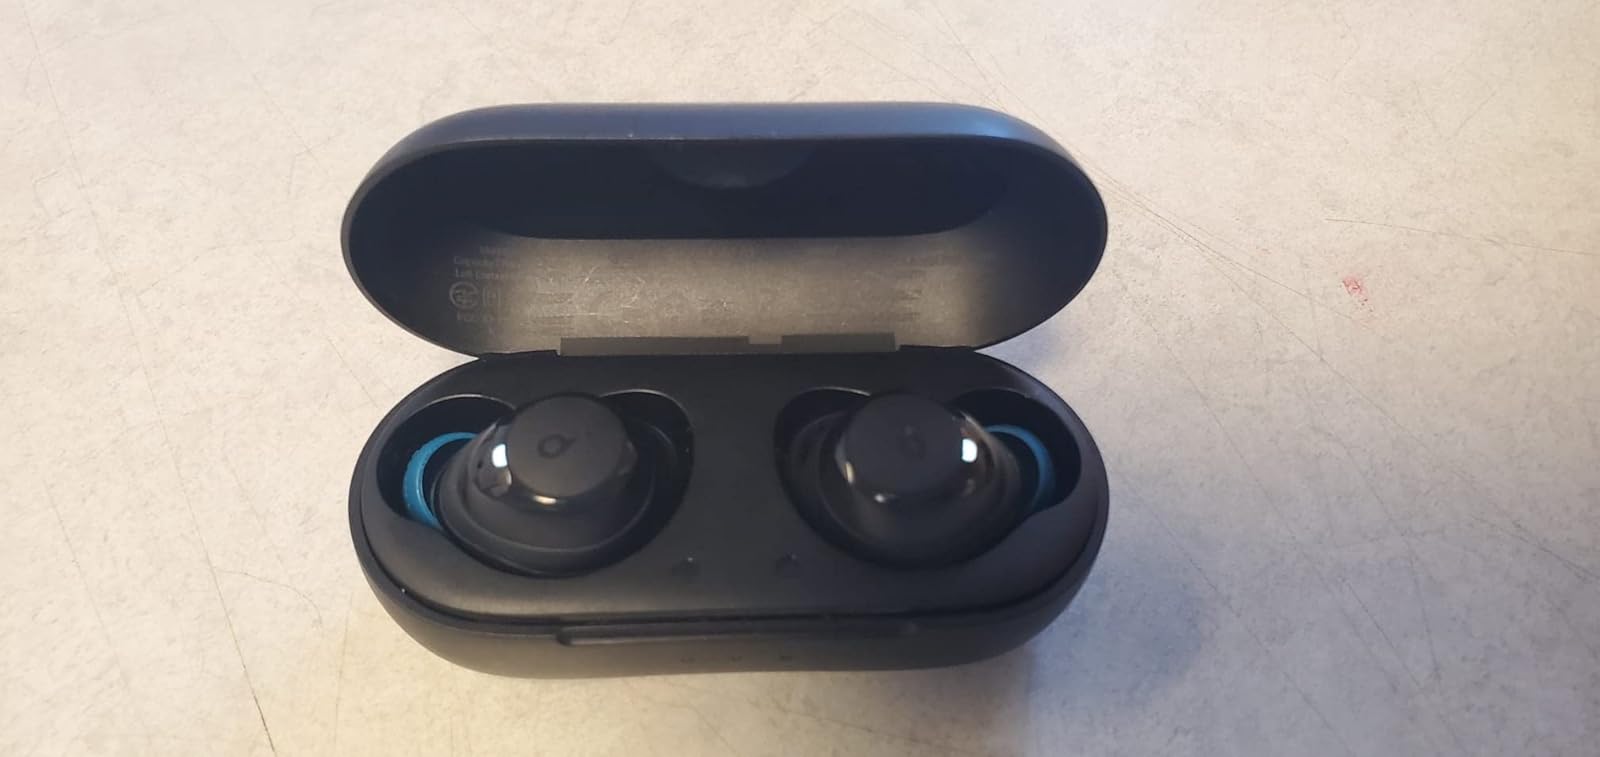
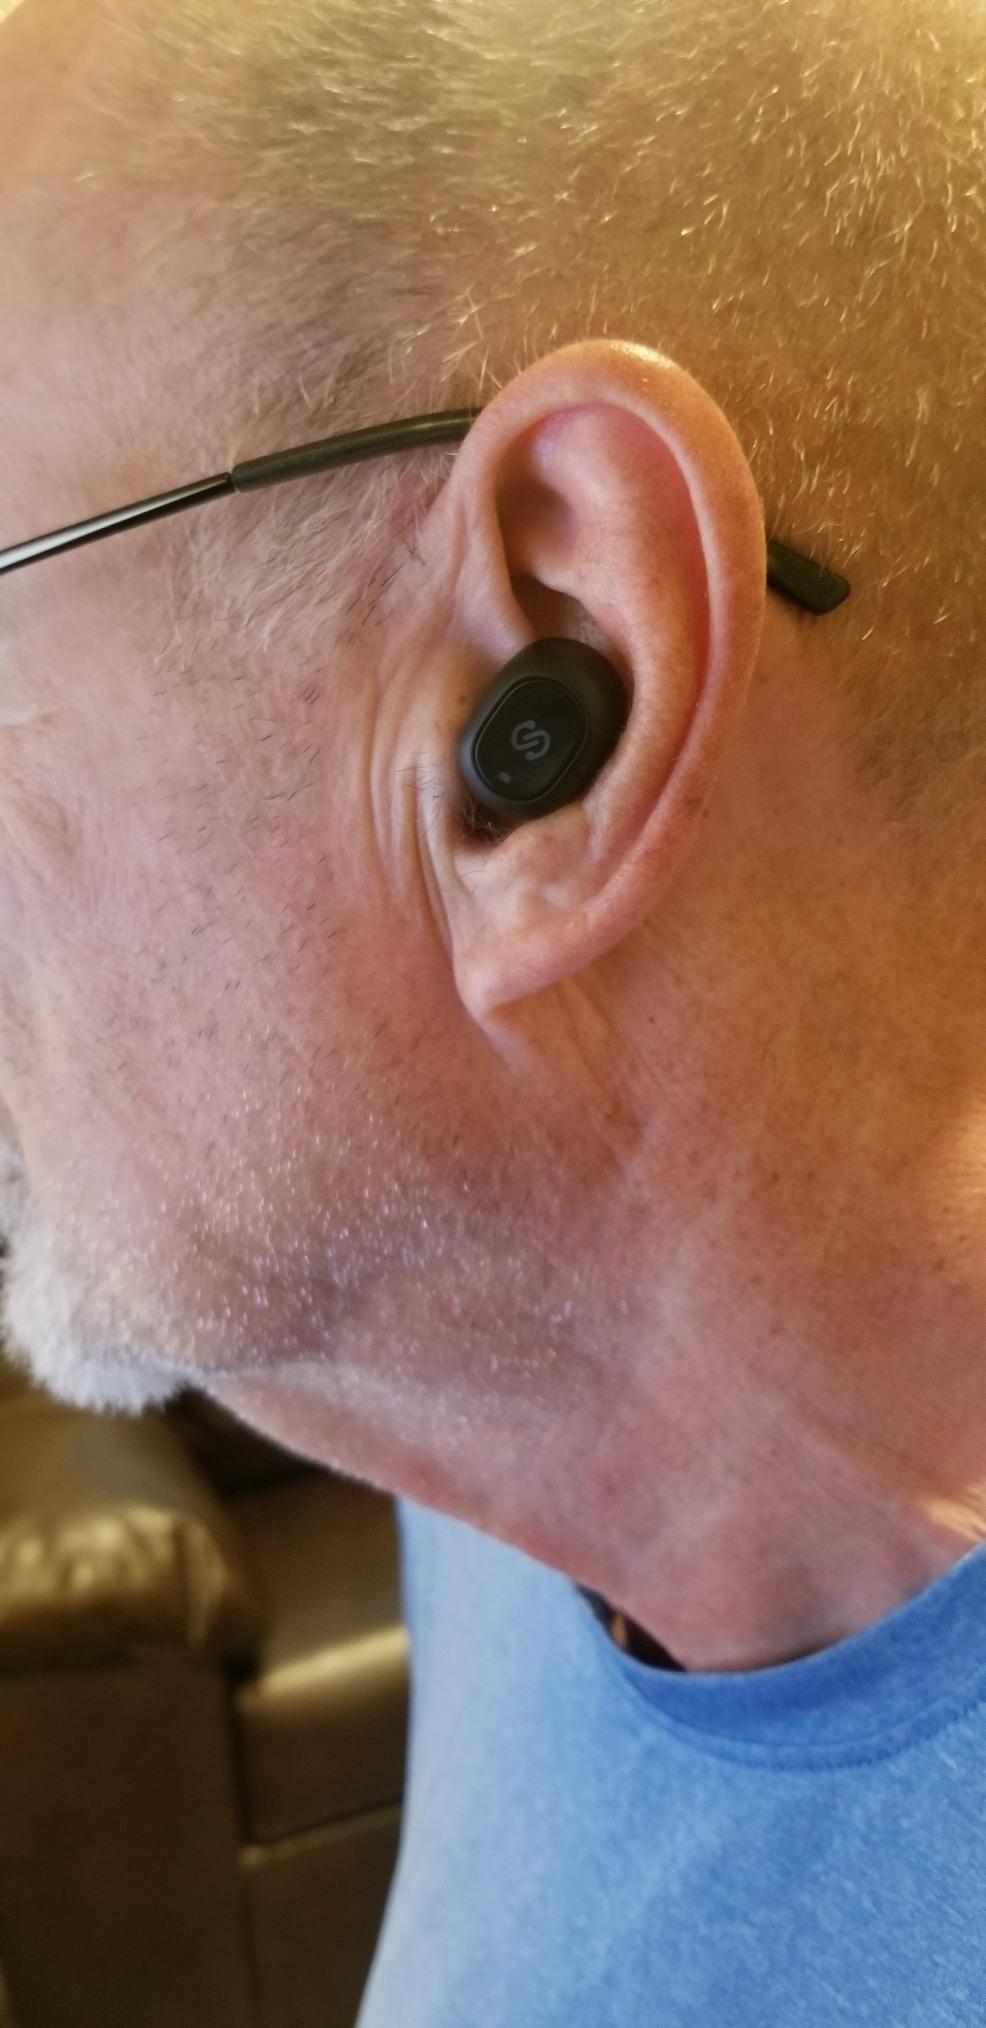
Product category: earbuds
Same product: no